Christine Lagarde

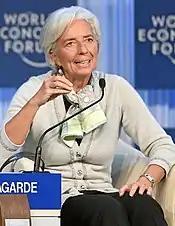
Lagarde during the World Economic Forum 2013

On 25 May 2011, Lagarde announced her candidacy to be head of the IMF to succeed Dominique Strauss-Kahn, upon his resignation. Her candidacy received the support of the British, Indian, United States, Brazilian, Russian, Chinese and German governments. The governor of the Bank of Mexico (and former Secretary of Finance) Agustín Carstens was also nominated for the post. His candidacy was supported by many Latin American governments, as well as Spain, Canada and Australia.